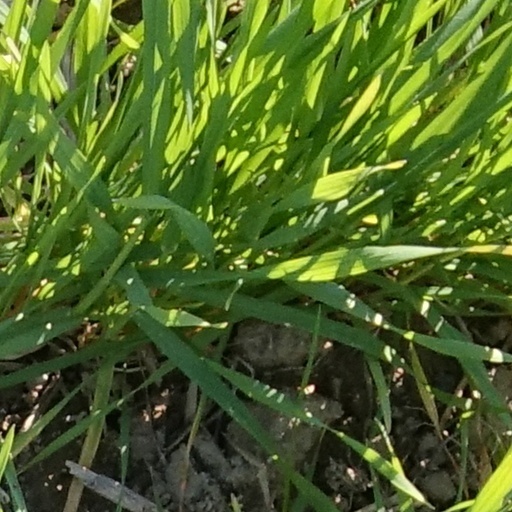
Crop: wheat